Stork Club

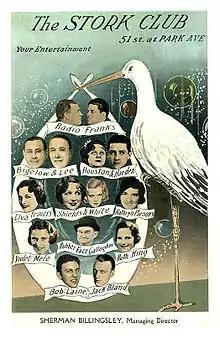
Postcard sent by the club when it was on East 51st Street and still had live entertainment

Hard times began for the Stork Club in 1956, when it lost money for the first time. In 1957, unions tried once again to organize the club's employees. Their major effort 10 years before had been unsuccessful; at that time, Sherman Billingsley was accused of attempting to influence his employees to stay out of the union with lavish staff parties and financial gifts. By 1957, all other similar New York clubs except the Stork Club were unionized. This met with resistance from Billingsley and many dependable employees left the Stork Club over his refusal to allow them to be represented by a union. Picket lines were set up and marched in front of the club daily for years, including the club's last day of business. The club received many threats connected to his refusal to accept unions for his workers; some of the threats involved Billingsley's family. In 1957, he was arrested for displaying a gun when some painters who were working at the Austrian Consulate next to the family's home sat on his stoop for lunch. Billingsley admitted to acting rashly because of the threats. Three months before his arrest, his secretary was assaulted as she was entering the building where she lived; her assailants made references to the union issues at the Stork Club.